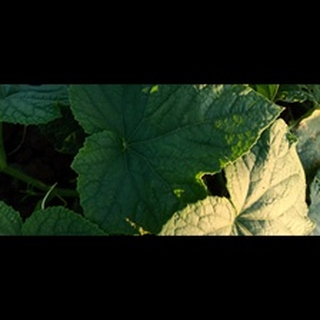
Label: healthy_cucumber